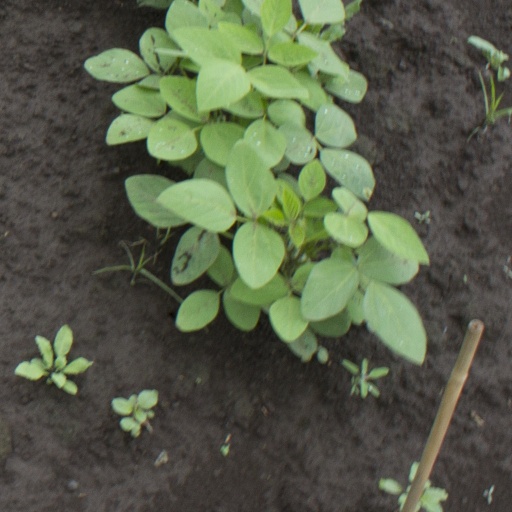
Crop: soybean